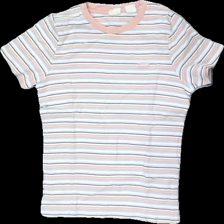
View: front
Type: T-shirt
Category: Ladies
Brand: Levi'S
Colors: Pink, White, Blue, Multicolor
Material: 100% Cotton
Pattern: Striped
Cut: Tight
Size: M
Season: All
Price range: 100-150
Recommended usage: Reuse